Fisting

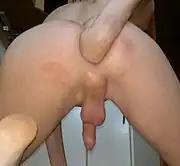
Anal fisting performed by a man on himself

Oftentimes, hands are inserted up to the wrist. Some experienced fisters enjoy deeper penetration, referred to as "depth play", in which hands may be inserted as far as (or past) the elbow. Taking two hands at once is referred to as "double fisting". In the case of double fisting, pleasure may be derived more from the stretching of the anus or vagina than from the in-and-out movement of hands. In rare cases, experienced fisters are capable of taking three hands.